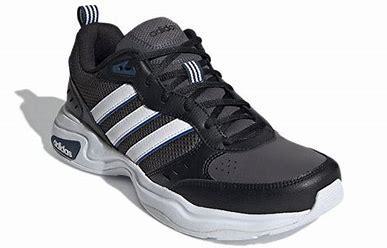
Brand: adidas
Model: neo Adidas NEO Strutter